Butt Hole Road

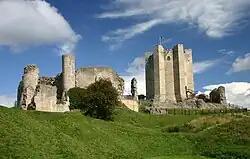
The street was renamed to "Archers Way" in honour of the nearby Conisbrough Castle

Residents of Butt Hole Road were determined to have the name of the street changed to deter tourists from visiting the street and to put an end to the jokes made about the street's name. Planners allowed the change as all of the residents on the street were in favour of the new name. Because Doncaster Council would only replace a street sign for free if it was damaged or in a state of disrepair, the residents of Butt Hole Road had to raise £300 for a new street sign. On 22 April 2009, the street was renamed to "Archers Way", in honour of the 930-year-old Conisbrough Castle, located half a mile (0.8 km) away. Shortly after the name change, an informal Facebook petition was created to change the road back to its original name. The renaming of the street gained worldwide attention and was featured in such international publications as "The New Zealand Herald", ' (Germany), and ' (Belgium).